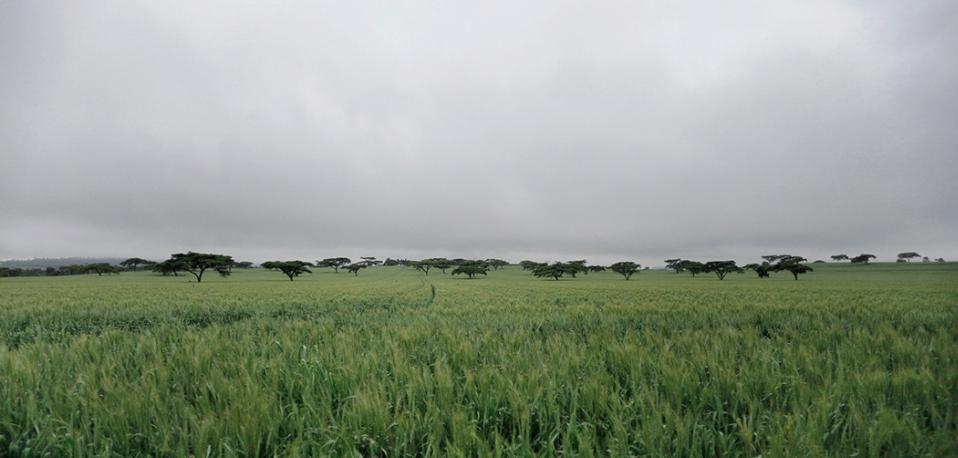
Ni mfumo wa ufugaji wa samaki wa biashara unaojulikana kama ufugaji wa samaki kwenye mabwawa ya plastiki au tanki za matanki ya mviringo. Mabwawa haya yamejengwa kwa kutumia tarubai maalum nyeusi.